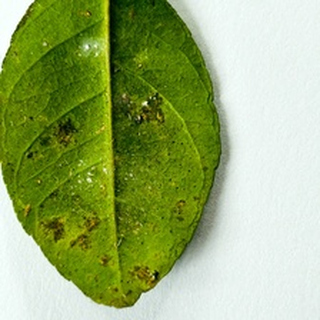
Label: lemon_bacterial_blight